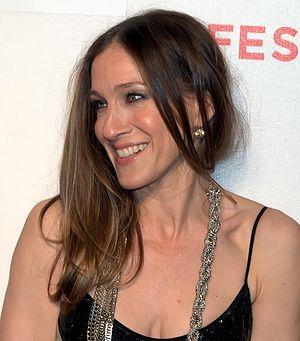
Sarah Jessica Parker [ˈsɛɹə ˈdʒɛsɪkə ˈpɑɹkɚ] est une actrice et productrice américaine née le 25 mars 1965 à Nelsonville, connue pour son rôle de Carrie Bradshaw dans la série télévisée Sex and the City.
Smart People est un film américain réalisée par Noam Murro, sorti en 2008.